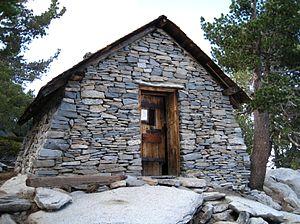
La Peak Shelter Cabin – ou San Jacinto Peak Shelter – est un refuge de montagne américain dans le comté de Riverside, en Californie. Située à proximité du sommet du pic San Jacinto, dans les monts San Jacinto, elle est protégée au sein du parc d'État de Mount San Jacinto, de la forêt nationale de San Bernardino et du Santa Rosa and San Jacinto Mountains National Monument. Construit en 1937 par le Civilian Conservation Corps, cet édicule en granodiorite est une propriété contributrice au district historique dit « Mount San Jacinto State Park Historic District » depuis sa création le 25 juin 2013.